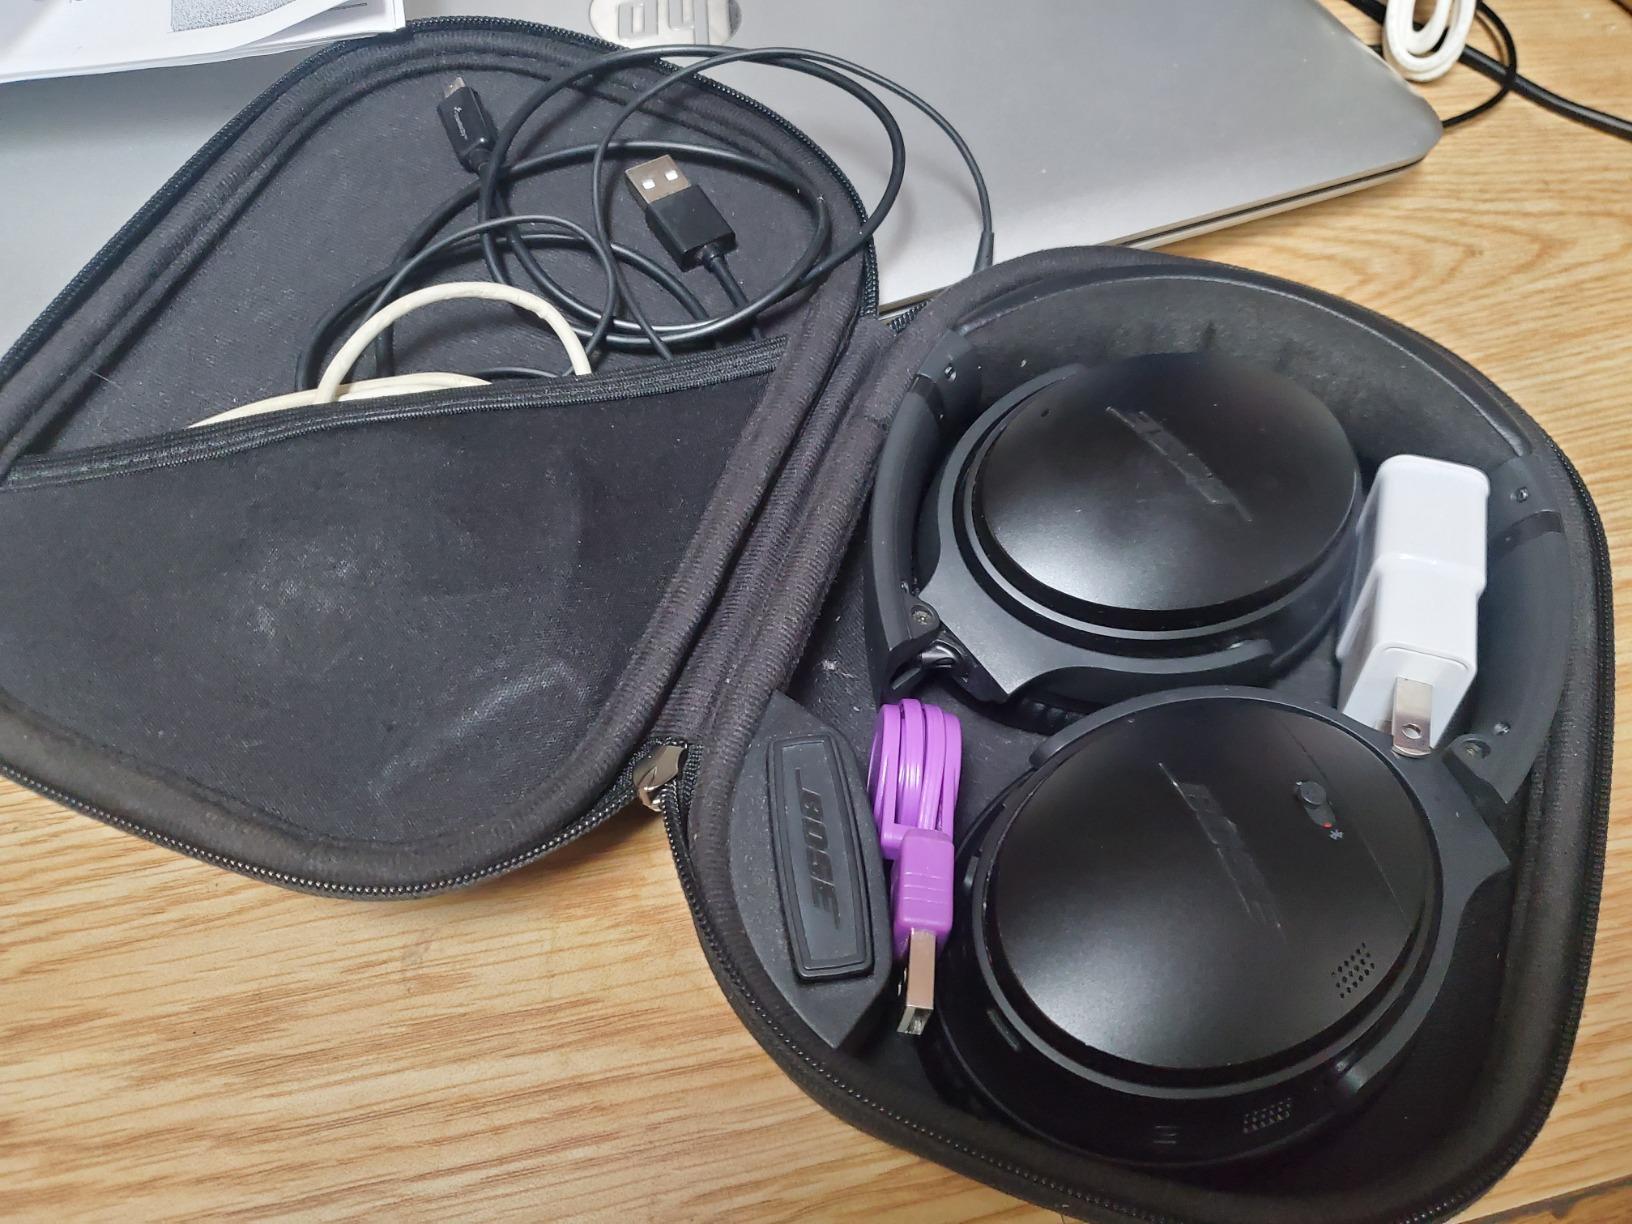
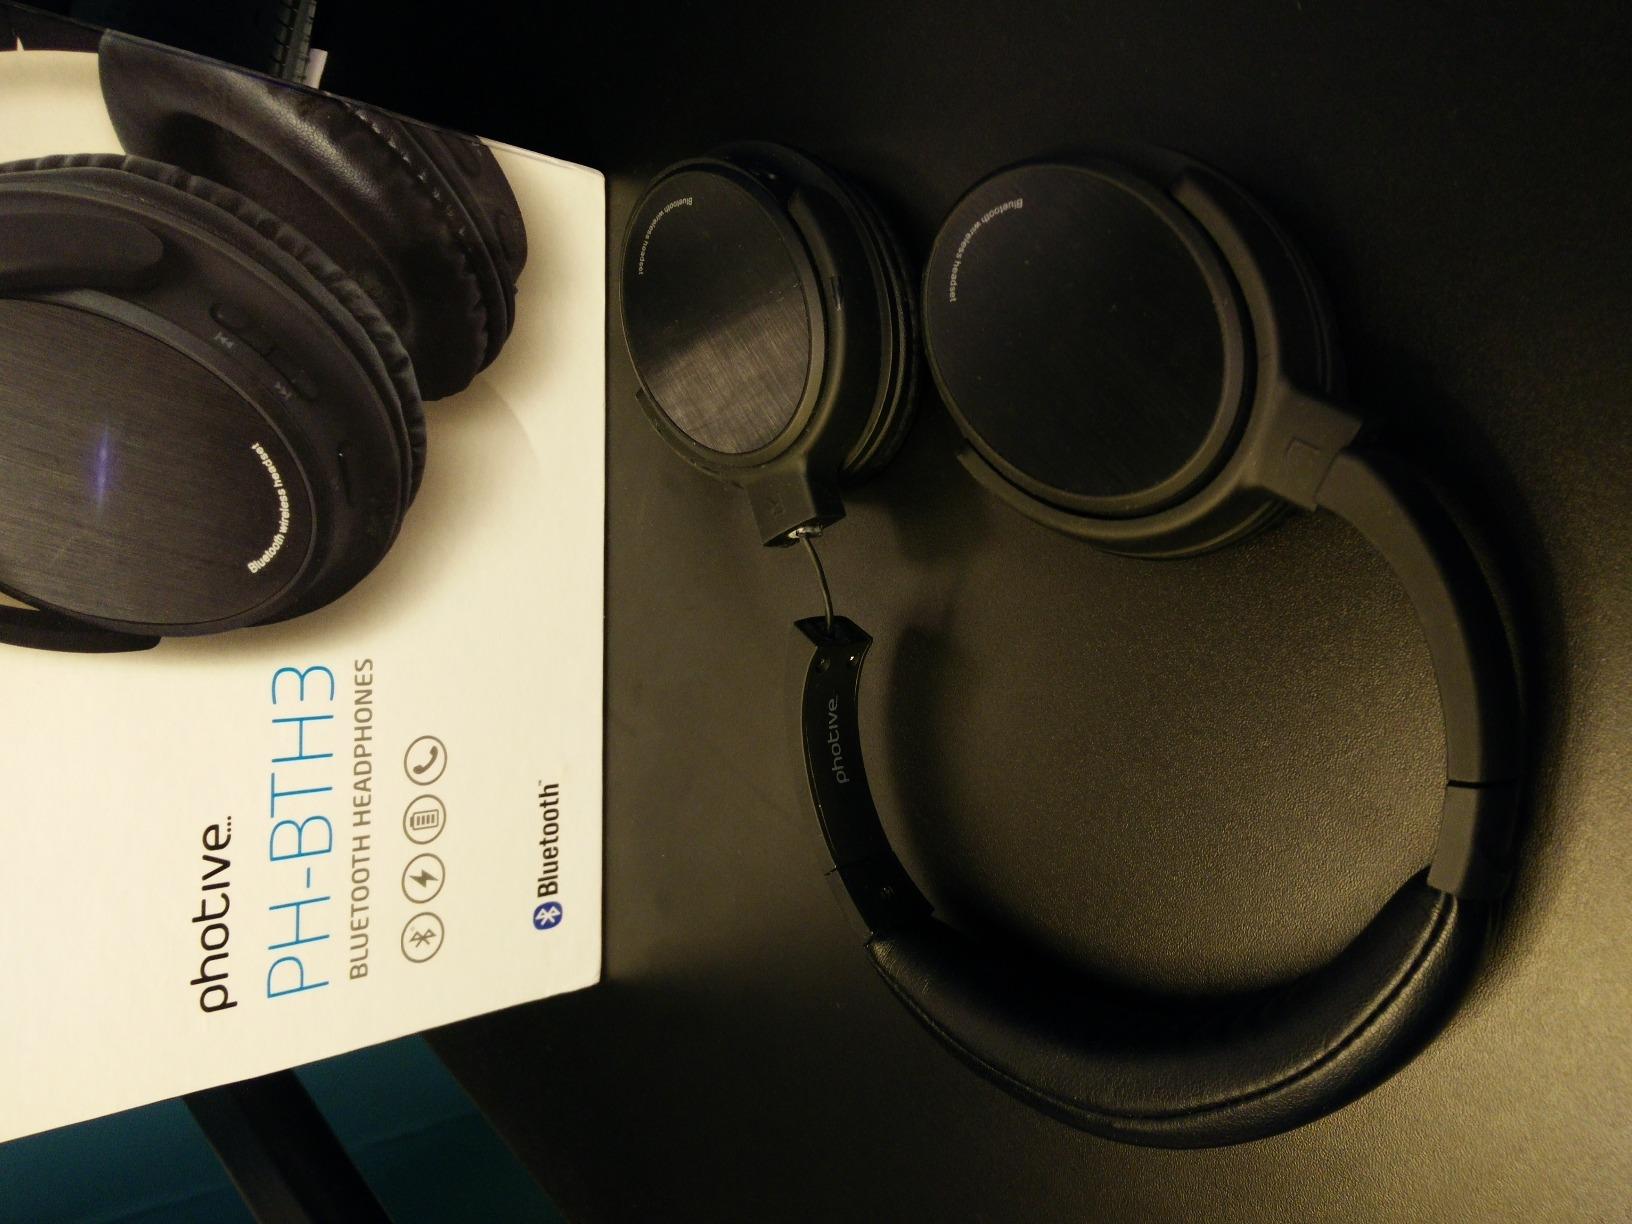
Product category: headphones
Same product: no